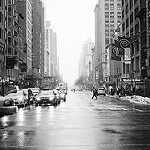
Label: B & W